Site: brandenburg
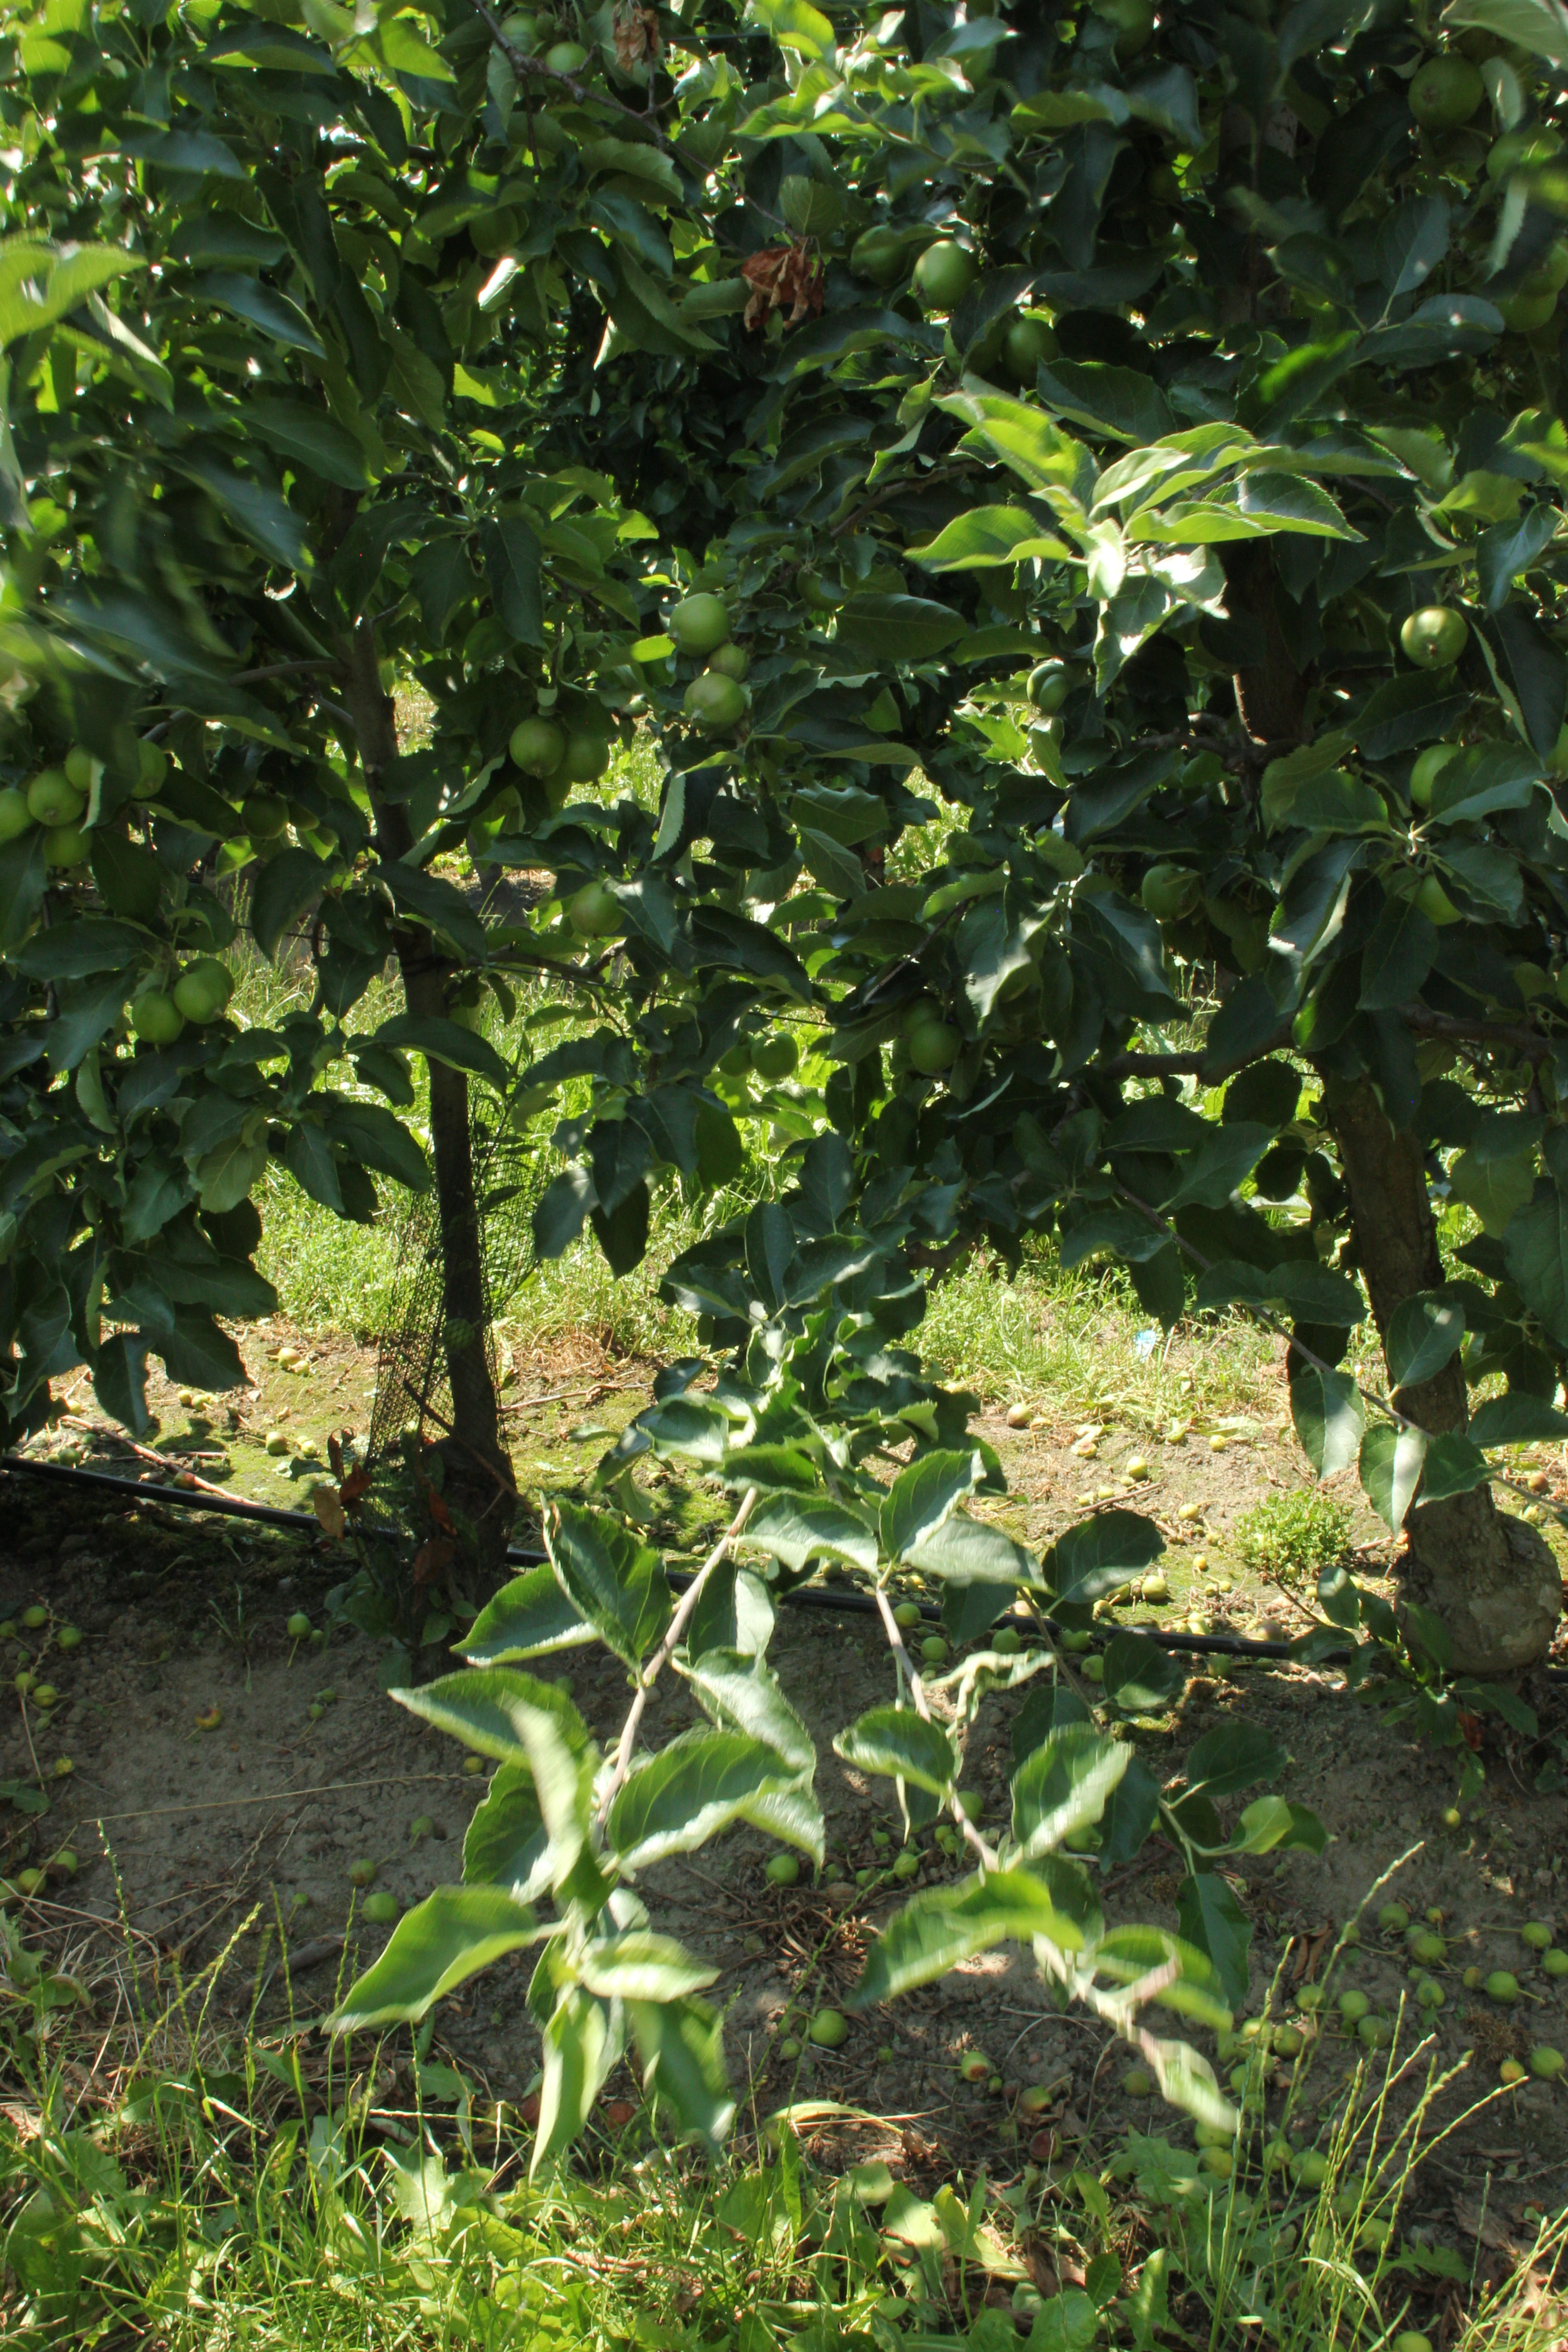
Growth stage (BBCH 74): Development of fruit